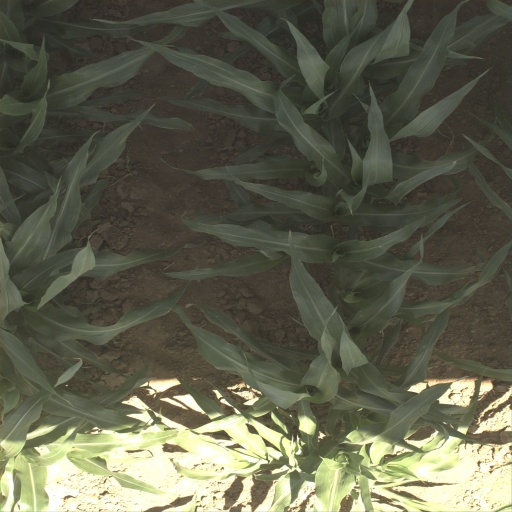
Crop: sorghum